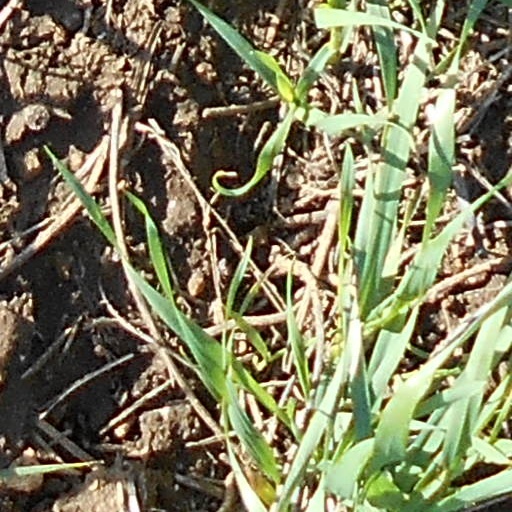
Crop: wheat